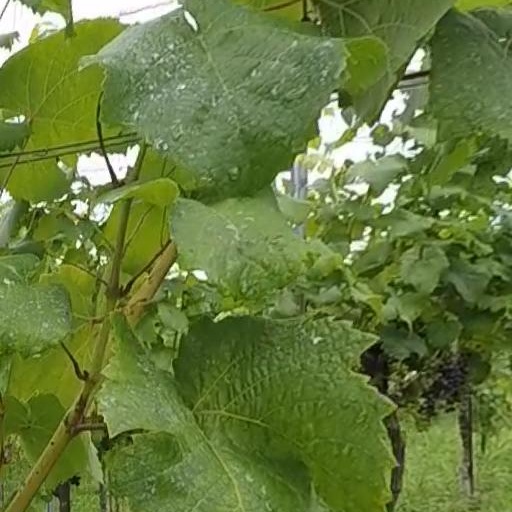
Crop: grape